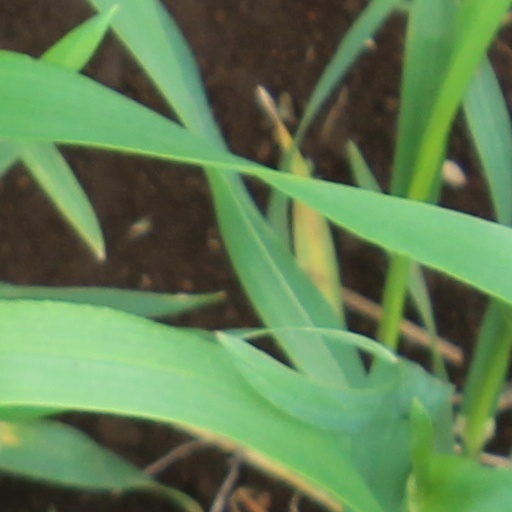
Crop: wheat